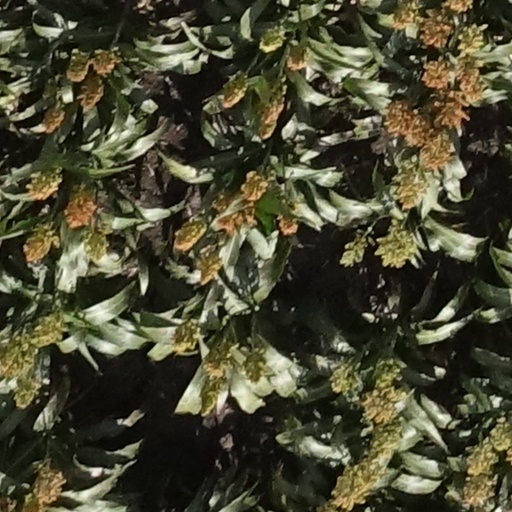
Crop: sorghum